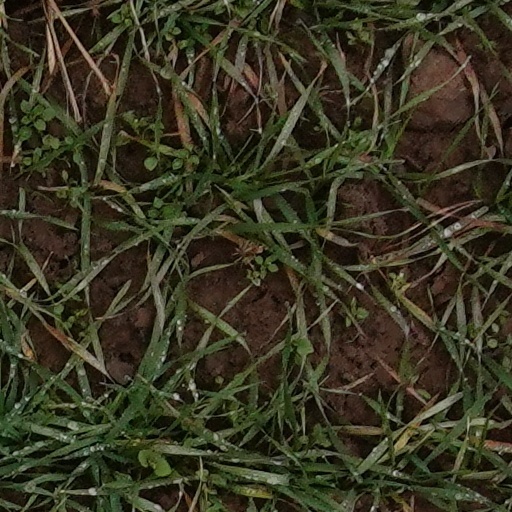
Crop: wheat